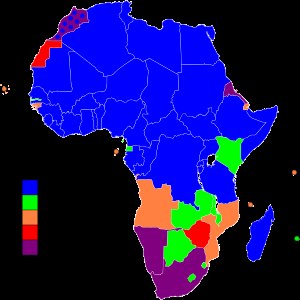
Organisationen for afrikansk enhed
OAU's medlemslande. Farverne modsvarer landets tiltræde til organisationen.
Organisationen for afrikansk enhed blev dannet 25. maj 1963. Den blev opløst 9. juli 2002 af organisationens sidste leder, sydafrikaneren Thabo Mbeki, og blev erstattet af den Afrikanske Union.